Sea ice

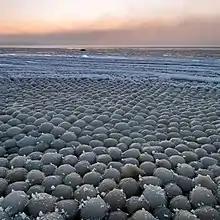
Rare phenomenon – the formation of ice eggs. Stroomi Beach, Tallinn, Estonia.

Sea ice provides an ecosystem for various polar species, particularly the polar bear, whose environment is being threatened as global warming causes the ice to melt more as the Earth's temperature gets warmer. Furthermore, the sea ice itself functions to help keep polar climates cool, since the ice exists in expansive enough amounts to maintain a cold environment. At this, sea ice's relationship with global warming is cyclical; the ice helps to maintain cool climates, but as the global temperature increases, the ice melts and is less effective in keeping those climates cold. The bright, shiny surface (albedo) of the ice also serves a role in maintaining cooler polar temperatures by reflecting much of the sunlight that hits it back into space. As the sea ice melts, its surface area shrinks, diminishing the size of the reflective surface and therefore causing the earth to absorb more of the sun's heat. As the ice melts it lowers the albedo thus causing more heat to be absorbed by the Earth and further increase the amount of melting ice. Though the size of the ice floes is affected by the seasons, even a small change in global temperature can greatly affect the amount of sea ice and due to the shrinking reflective surface that keeps the ocean cool, this sparks a cycle of ice shrinking and temperatures warming. As a result, the polar regions are the most susceptible places to climate change on the planet.